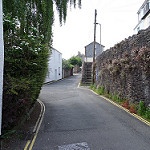
Label: street